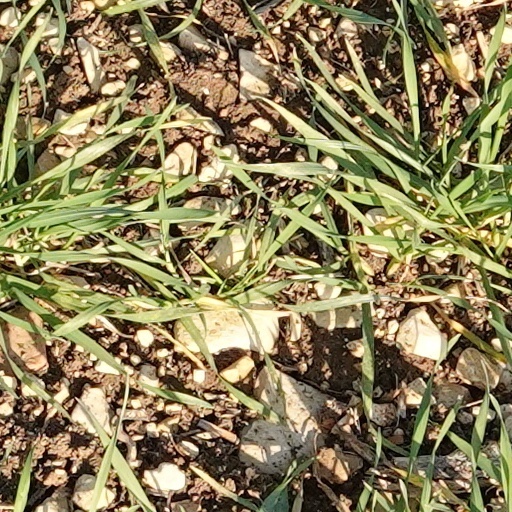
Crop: wheat